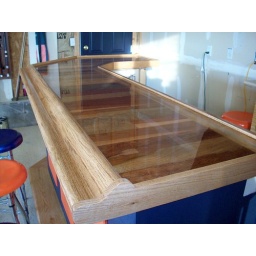
epoxy bar top. It looks real yummy in person